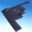
Label: airplane